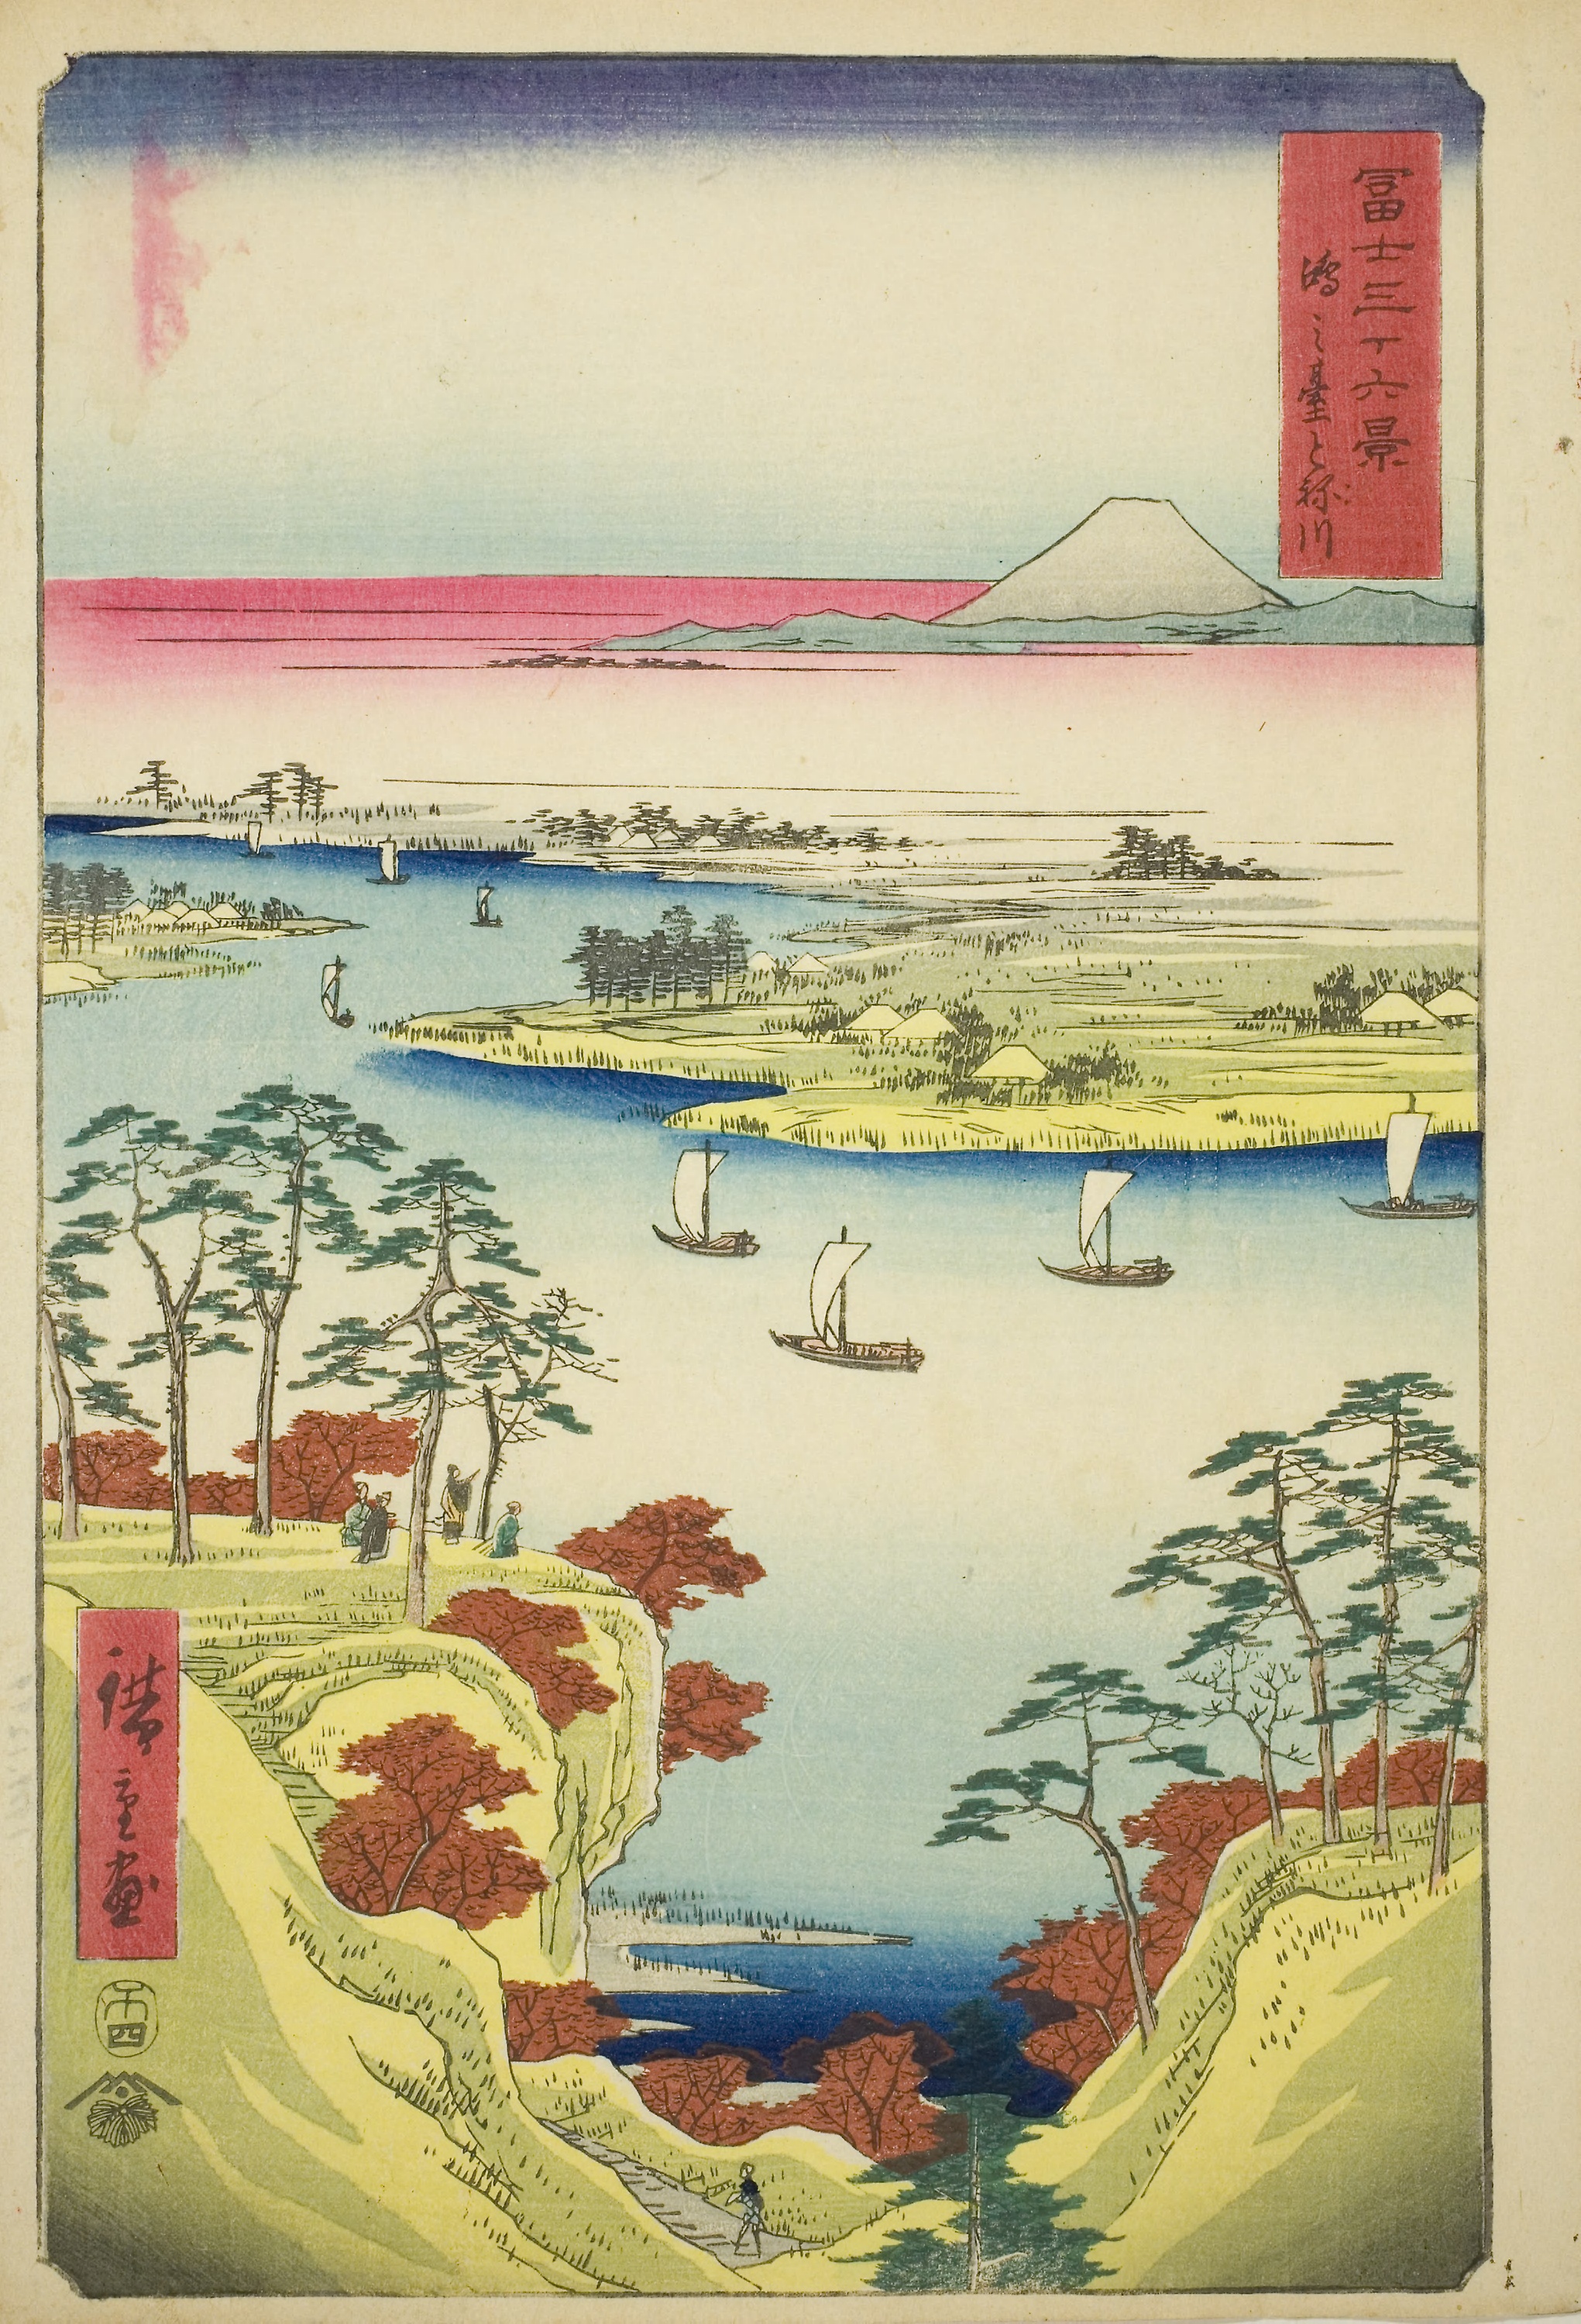
illustration, paper product, art, paper, painting